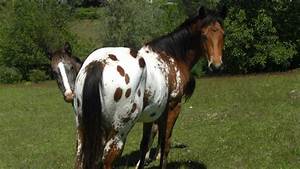
Label: cavallo